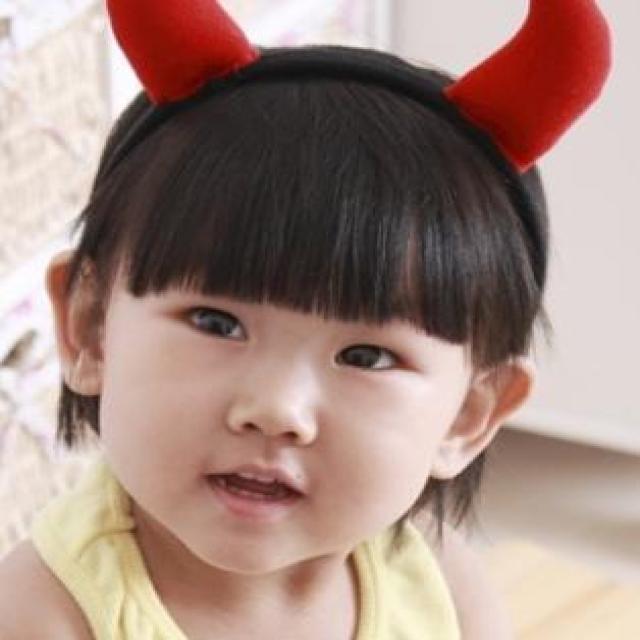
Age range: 0-12